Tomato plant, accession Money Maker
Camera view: tilt-top (135 deg); turntable rotation: 60 degrees
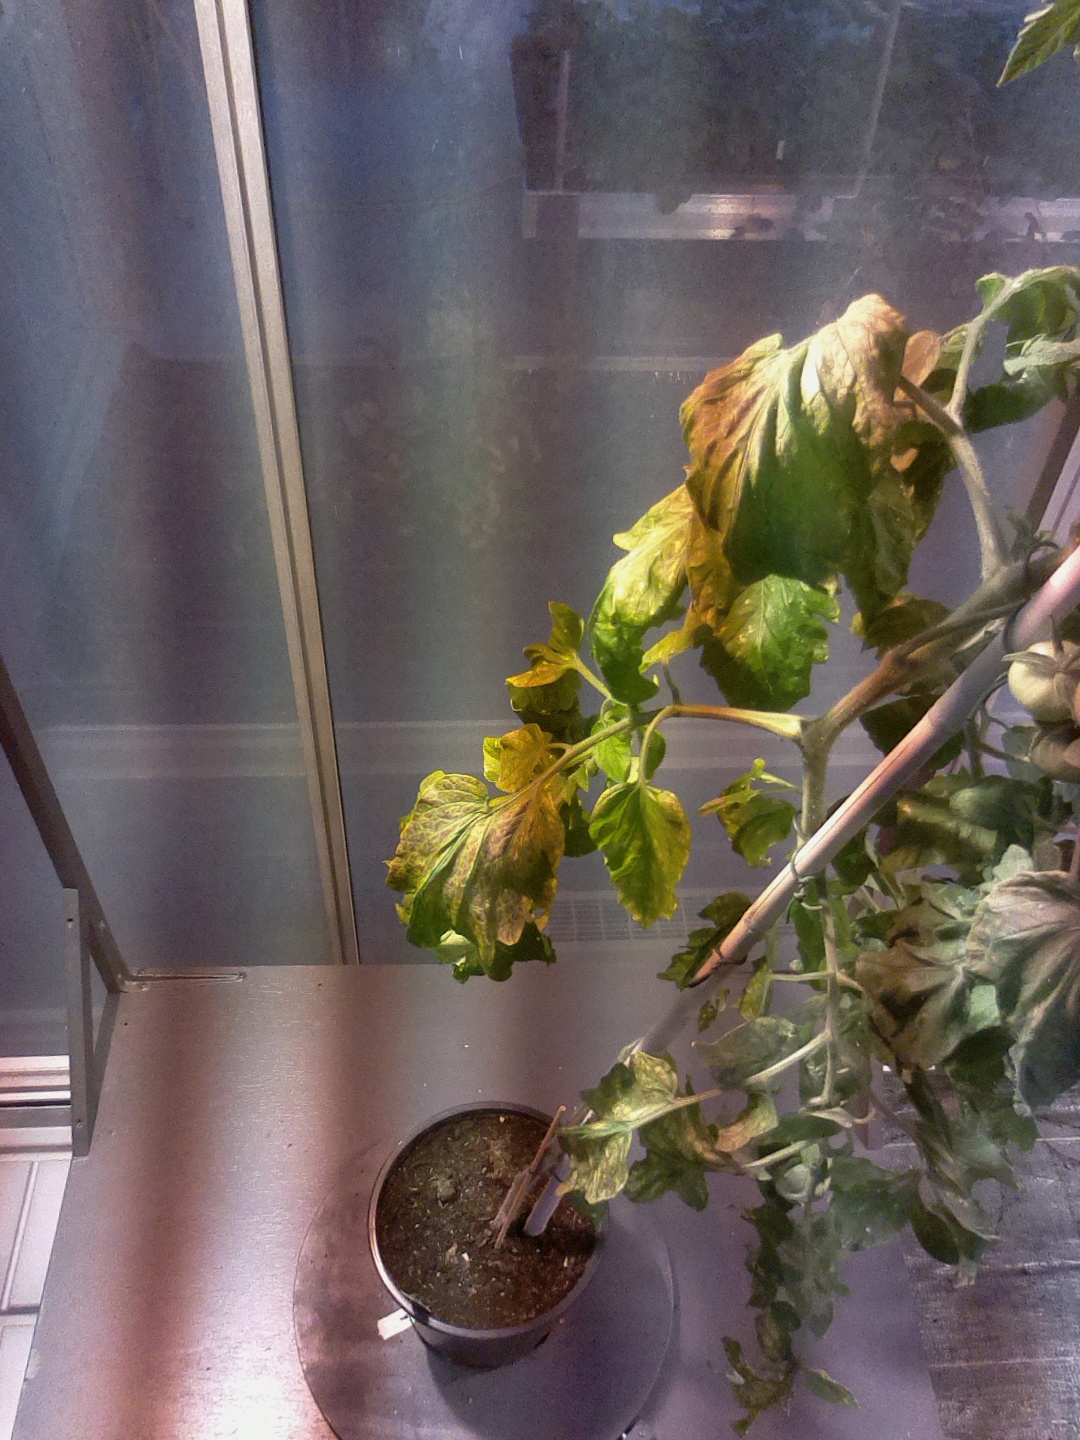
BBCH growth stage 74: 40%-50% of final fruit size